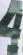
Number: 4